Hawaii Sesquicentennial half dollar

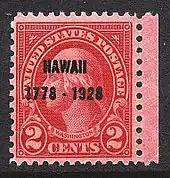
A red two-cent stamp showing George Washington, facing left. The design is overprinted with the words HAWAII 1778–1928.

The Philadelphia Mint coined 10,008 Hawaii Sesquicentennial half dollars in June 1928, with the eight pieces above the authorized mintage reserved for inspection and testing at the 1929 meeting of the annual Assay Commission. Fifty of the ten thousand were specially finished as sandblast proof pieces, to be presented to various individuals and institutions, such as members of the Cook commission, President Coolidge, and the British Admiralty. Of the remainder, half were to be sold on the Hawaiian Islands, half reserved for orders from elsewhere. The Bank of Hawaii took charge of distribution on behalf of the Cook commission. The price was $2 per coin, the highest for a half dollar commemorative to that point.